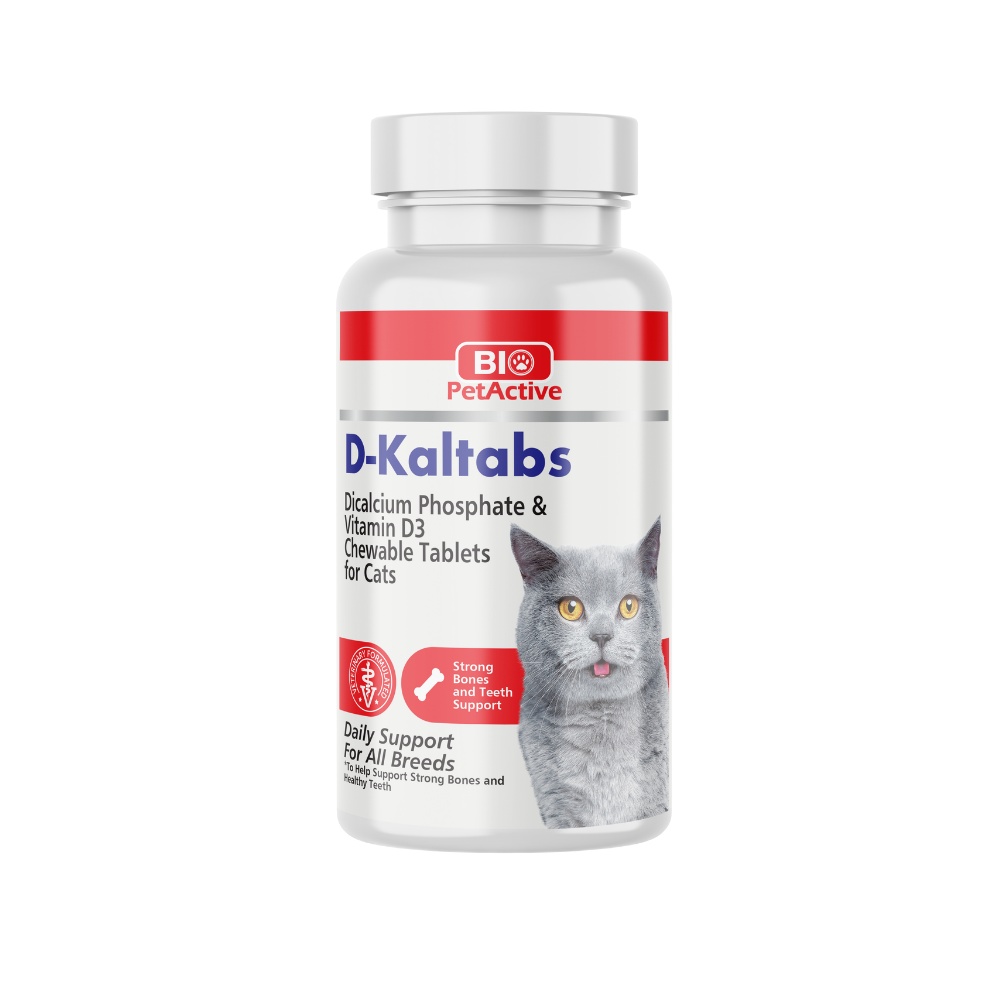
بايو بيت أكتيف دي-كالتابس مسحوق دعم العظام والأسنان للقطط 30غ
Brand: Bio PetActive
Category: Animals & Pet Supplies > Pet Supplies > Pet Vitamins & Supplements > Dental Health